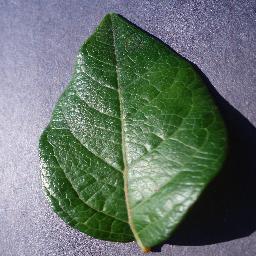
Label: Blueberry___healthy